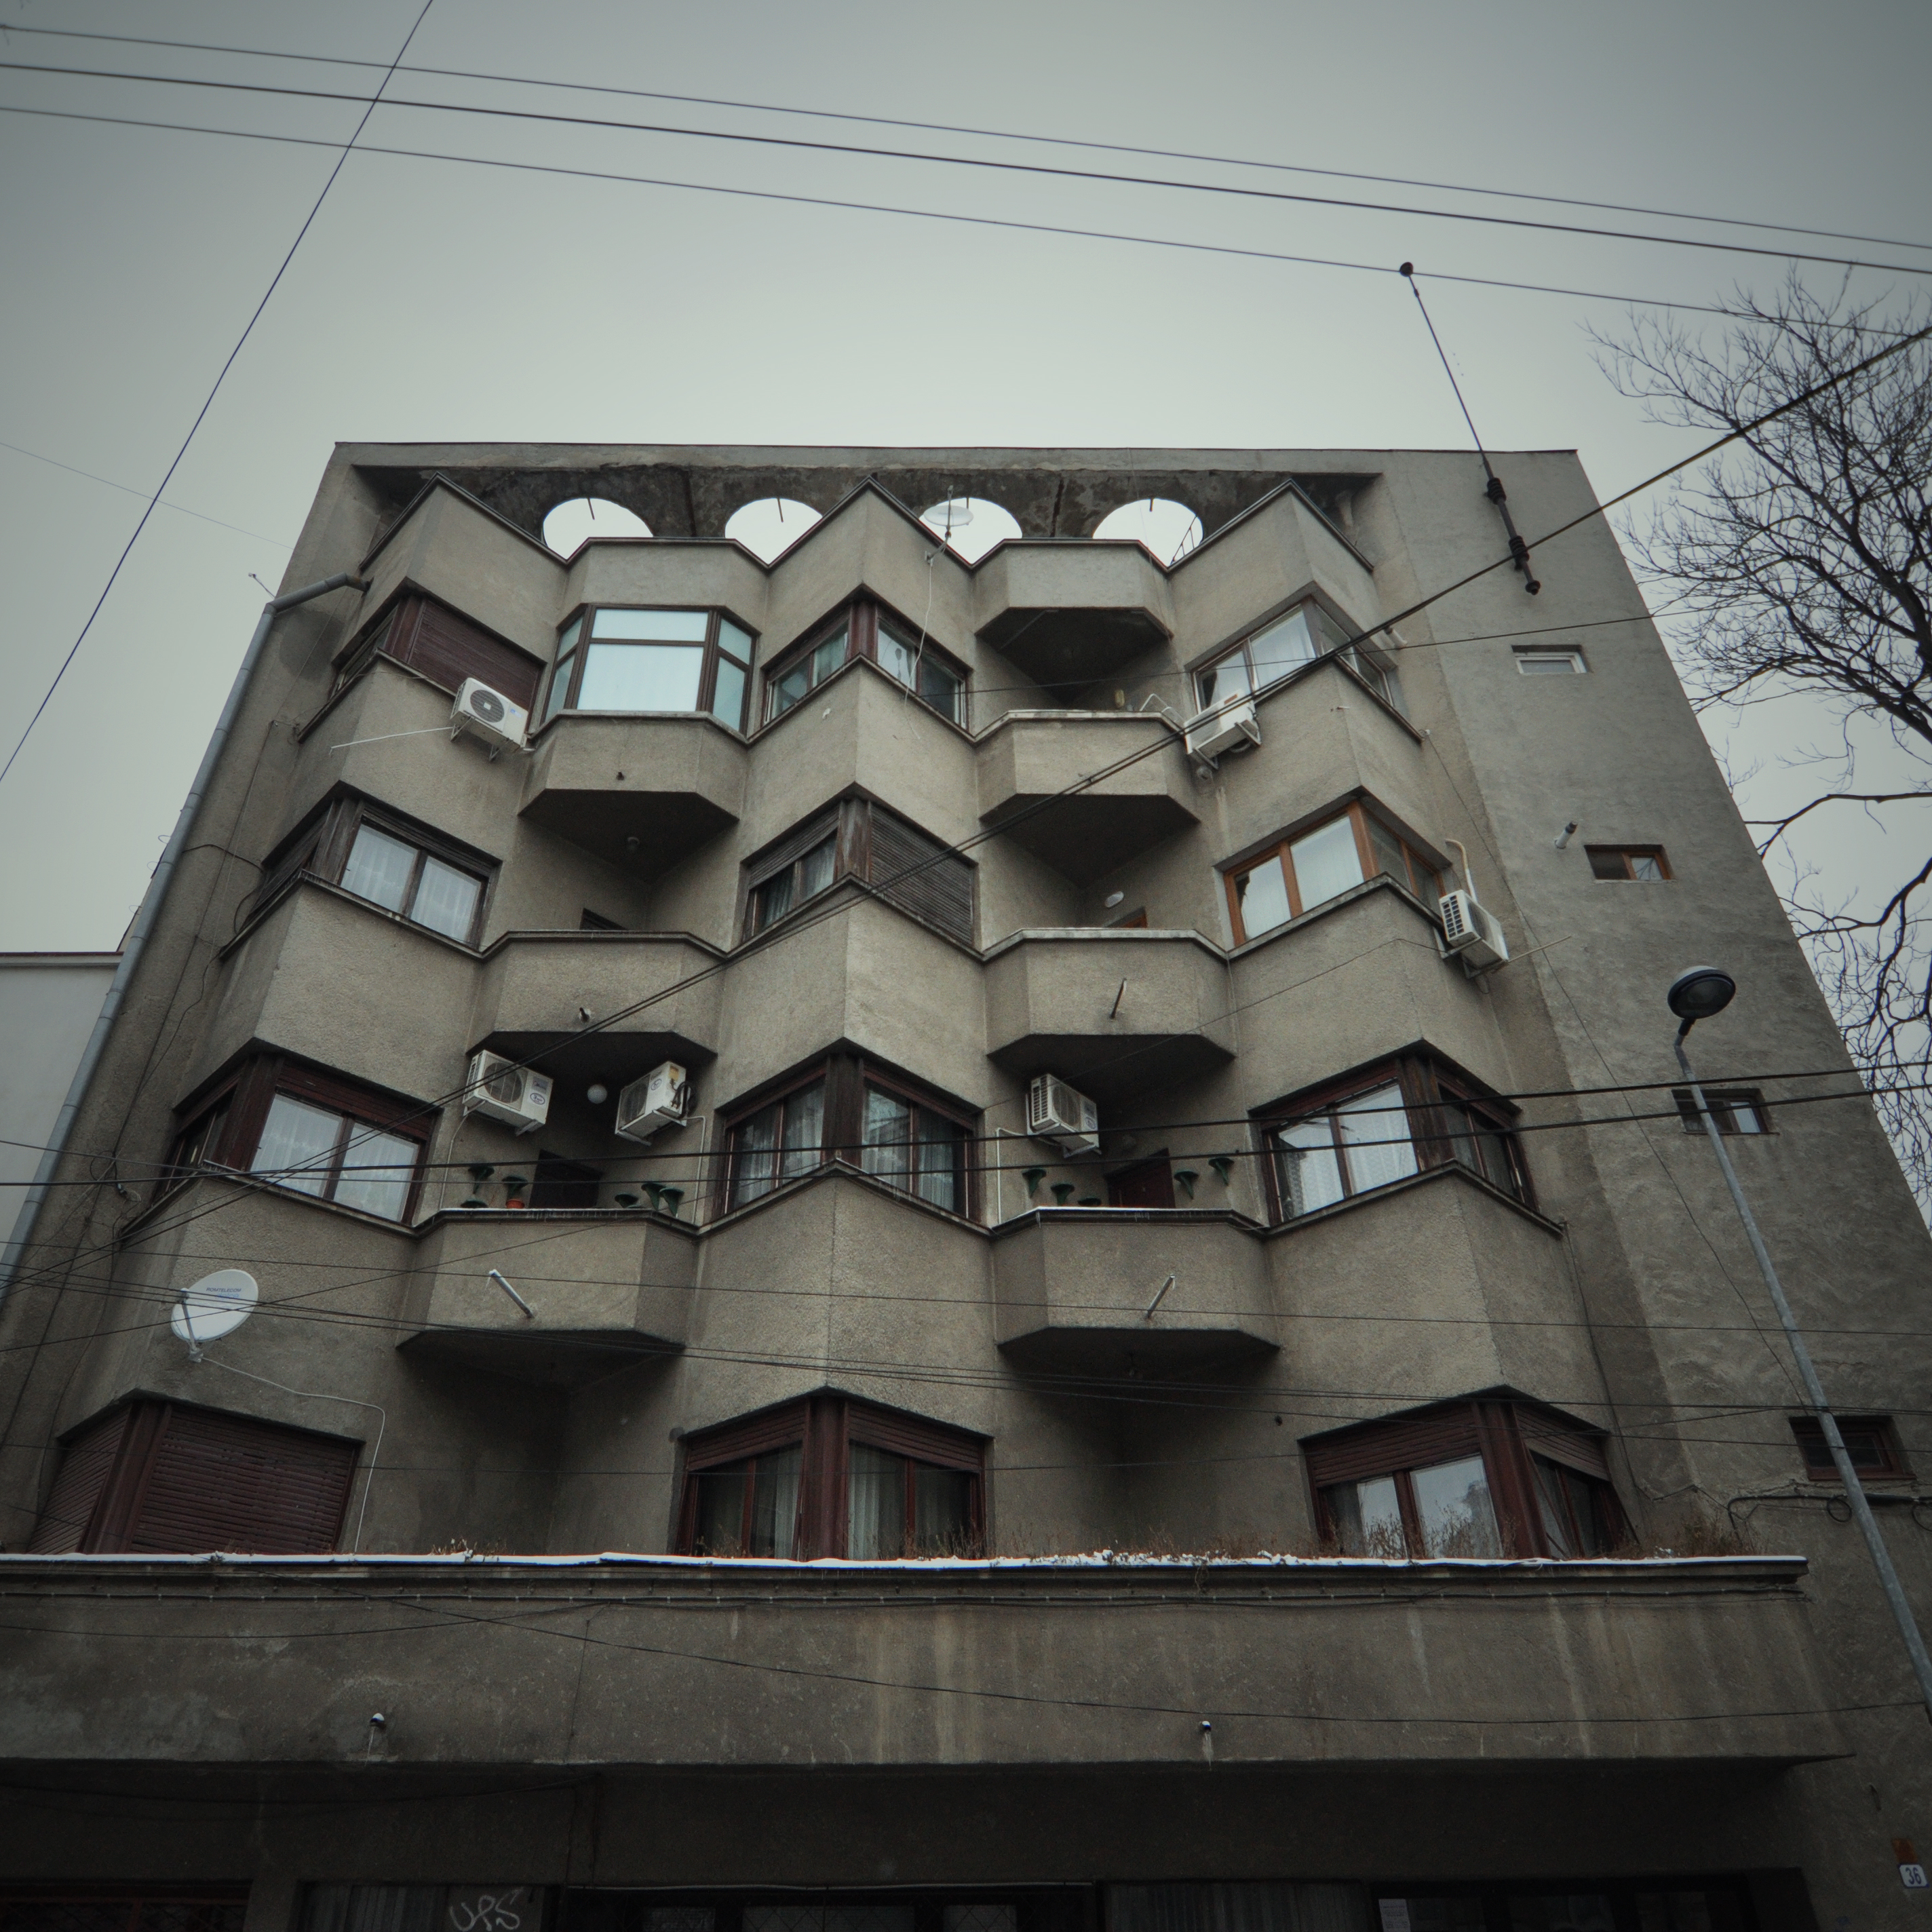
architecture, photography, house, window, roof, building, urban, wall, monument, photo, architect, facade, photos, de, casa, fotografie, 1935, shape, bucharest, arhitectura, arhitect, patrimoniu, cladire, bucuresti, oras, niga, berthelot, interbelic, imobil, lmibiimb18136, arhitectii, urban area